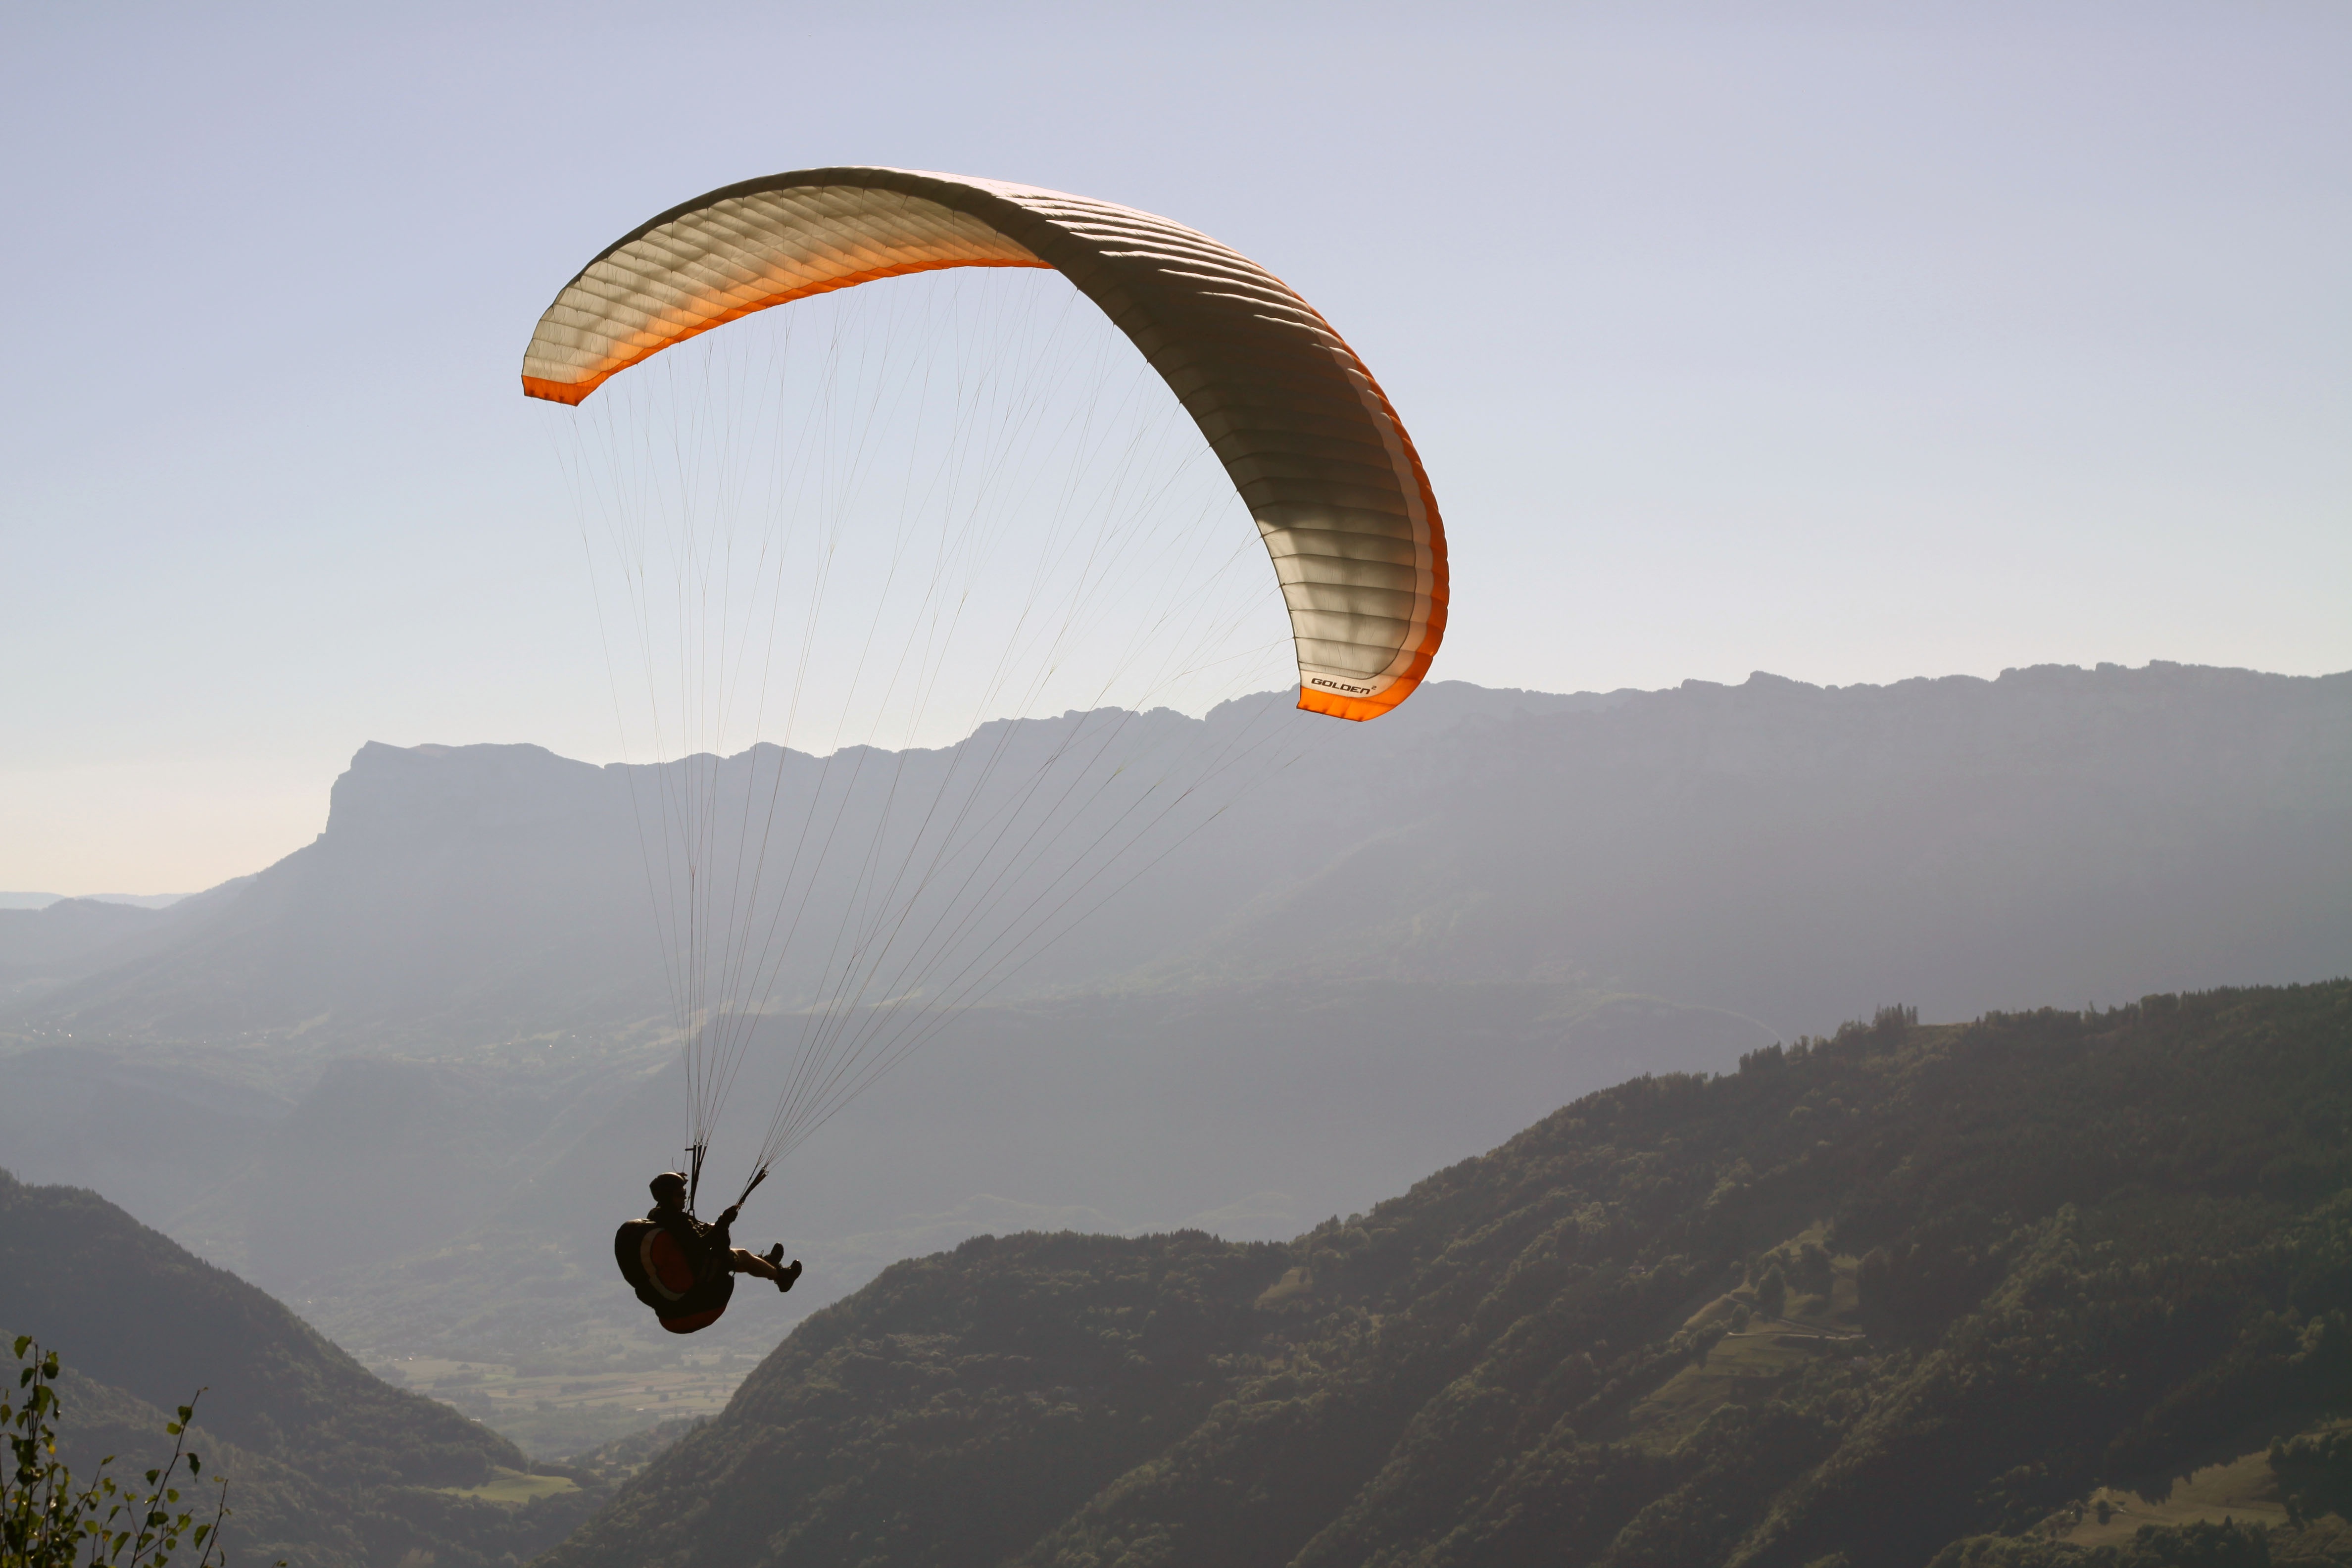
wing, sport, fly, summer, holiday, extreme sport, paragliding, hover, sports, air sports, sports activities, windsports, powered paragliding